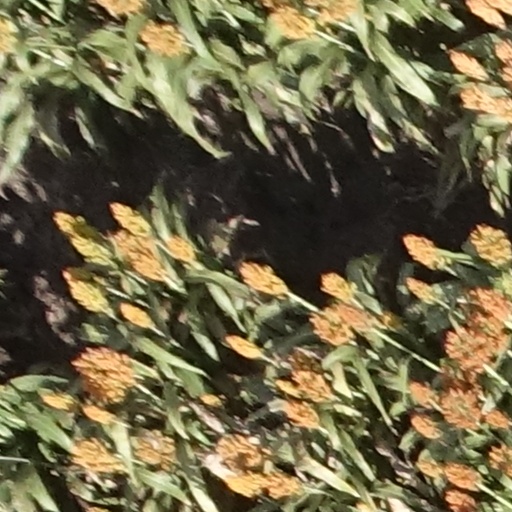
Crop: sorghum